198th Airlift Squadron

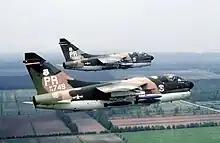
A-7D Corsair II aircraft (s/n 70-0957, 74–1749) assigned to the 198th Tactical Fighter Squadron during exercise "Solid Shield 78" on 1 May 1978.

In the morning of January 12, 1981, a group of eleven commandos, seven guards and four explosive specialists, set explosives at Muñiz Air National Guard Base, located on the northeastern corner of the Luis Muñoz Marín International Airport in San Juan. The ensuing explosion destroyed nine aircraft (several operational A-7 Corsair II light attack aircraft and a single Lockheed F-104 Starfighter supersonic fighter-interceptor aircraft being retained for a static display) and two trucks and damaged two ships on loan from the U.S. Air Force, with the authors leaving a machete behind. The destruction of the military equipment ascended to $45–50 million USD.